Outline of the United States

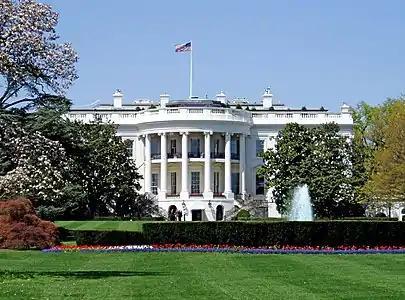
The White House

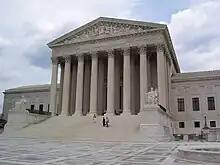
The United States Supreme Court building

All departments are listed by their present-day name and only departments with past or present cabinet-level status are listed. Order of succession applies only to within the cabinet; the vice president has always been first in the line of succession, and the Speaker of the House and the President pro tem of the Senate have at times been included.